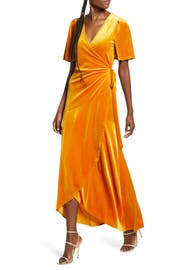
feel decadent a you stride through holiday party in this flutter sleeve maxi wrap dress cut from richly hued and incredibly lustrous velour